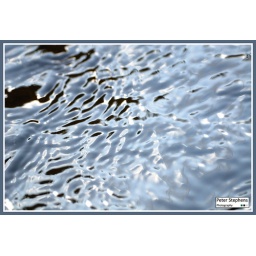
Patterns in running water